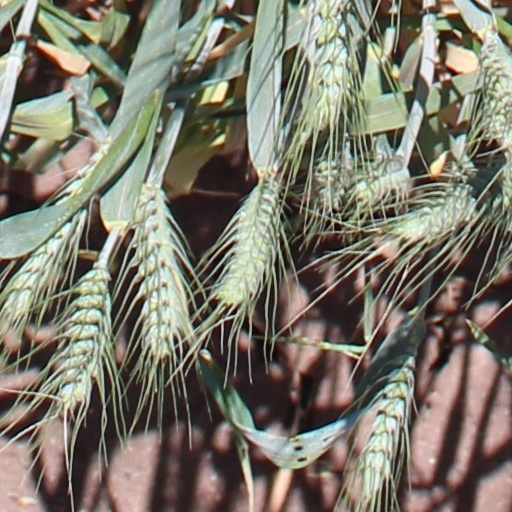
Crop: wheat